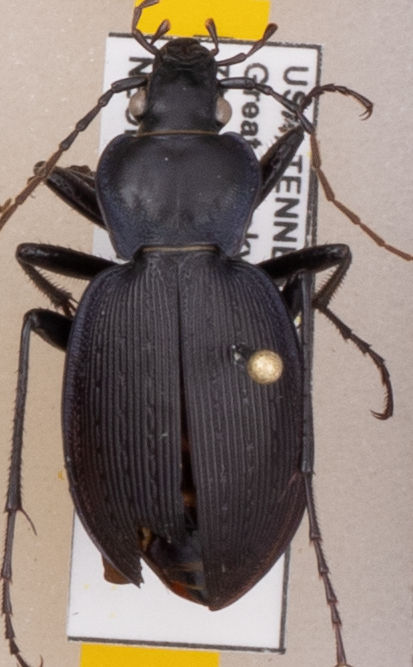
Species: Carabus goryi
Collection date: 2021-06-08
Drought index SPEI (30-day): -0.42
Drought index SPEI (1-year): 0.63
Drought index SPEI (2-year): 2.09